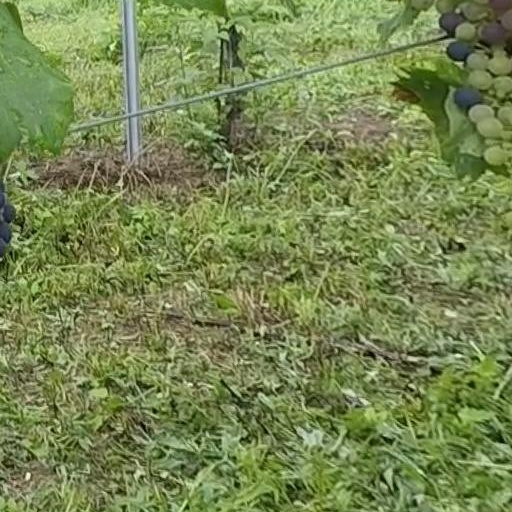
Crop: grape